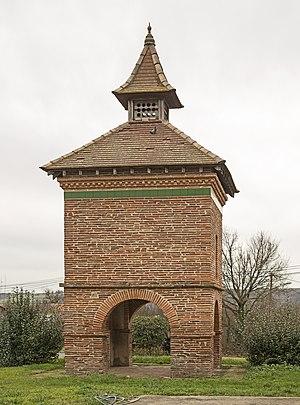
La Magdelaine-sur-Tarn est une commune française située dans le sud-ouest de la France, dans le département de la Haute-Garonne, en région Occitanie. Elle est située à une trentaine de kilomètres au nord de Toulouse, et est traversée par le Tarn dans sa partie nord. Elle fait partie de l'aire urbaine de Toulouse.